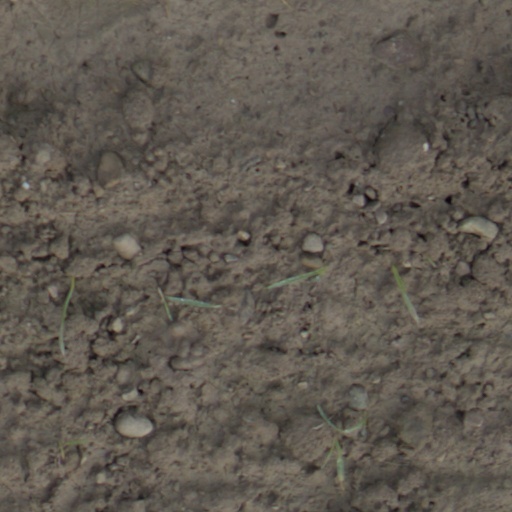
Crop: wheat